Kiya Afrasiyab

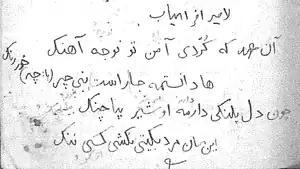

Afrasiyab then gained control of the Bavandid territories, thus marking the end of the Bavand dynasty and the start of the Afrasiyab dynasty. A son of Hasan managed to flee to the court of the Paduspanid ruler Eskandar II, who later tried to restore Bavand rule in Mazandaran, but failed to do so. Afrasiyab also faced another problem; the nobles of Mazandaran did not acknowledge his rule and viewed it as usurpation.